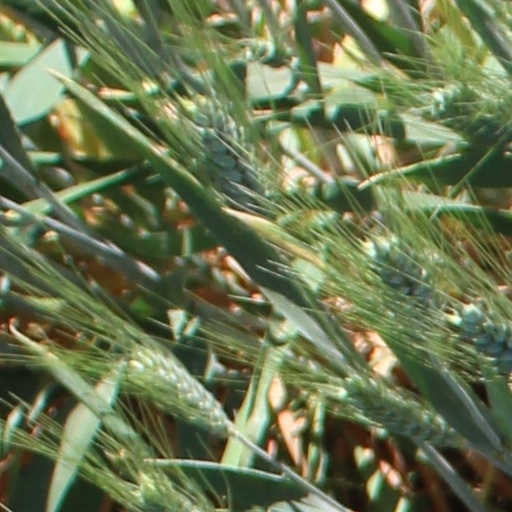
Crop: wheat